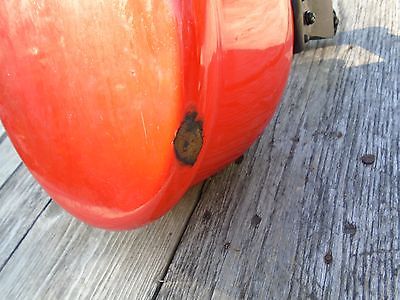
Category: kettle